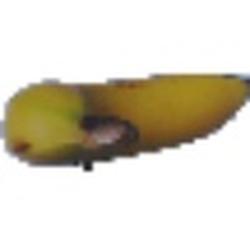
Label: Banana